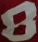
Number: 8